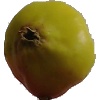
Label: Apple Red Yellow 2